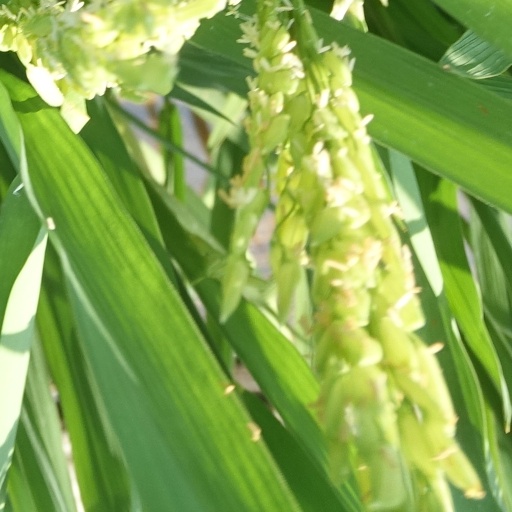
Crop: rice